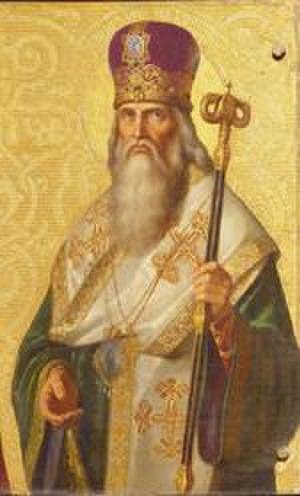
Irène l'Athénienne est une impératrice byzantine, née vers 752 à Athènes et morte le 9 août 803 sur l'île de Lesbos. Elle règne en tant que régente pour le compte de son fils de 780 à 790 puis en tant qu'impératrice régnante de 797 à 802. Elle est la première femme de l'Histoire à régner en tant que basileus.
Johann Conrad Dorner était un peintre autrichien.
Le monachisme byzantin tint tout au cours de l’histoire de l’empire une place importante tant dans l’Église que dans l’État. À l’origine indépendante de la hiérarchie ecclésiastique, la vie monastique fut codifiée pour la première fois par saint Basile, évêque de Césarée, et reçut ses assises juridiques sous Justinien Iᵉʳ. Tout en adoptant des formes diverses, elle se distinguait à la fois du monachisme oriental où les ascètes vivant seuls le plus souvent dans un désert menaient une vie de contemplation et du monachisme occidental où les moines étaient attachés leur vie durant à l’un des monastères d’un ordre religieux.